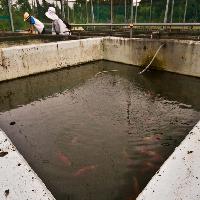
Weather: cloudy or overcast